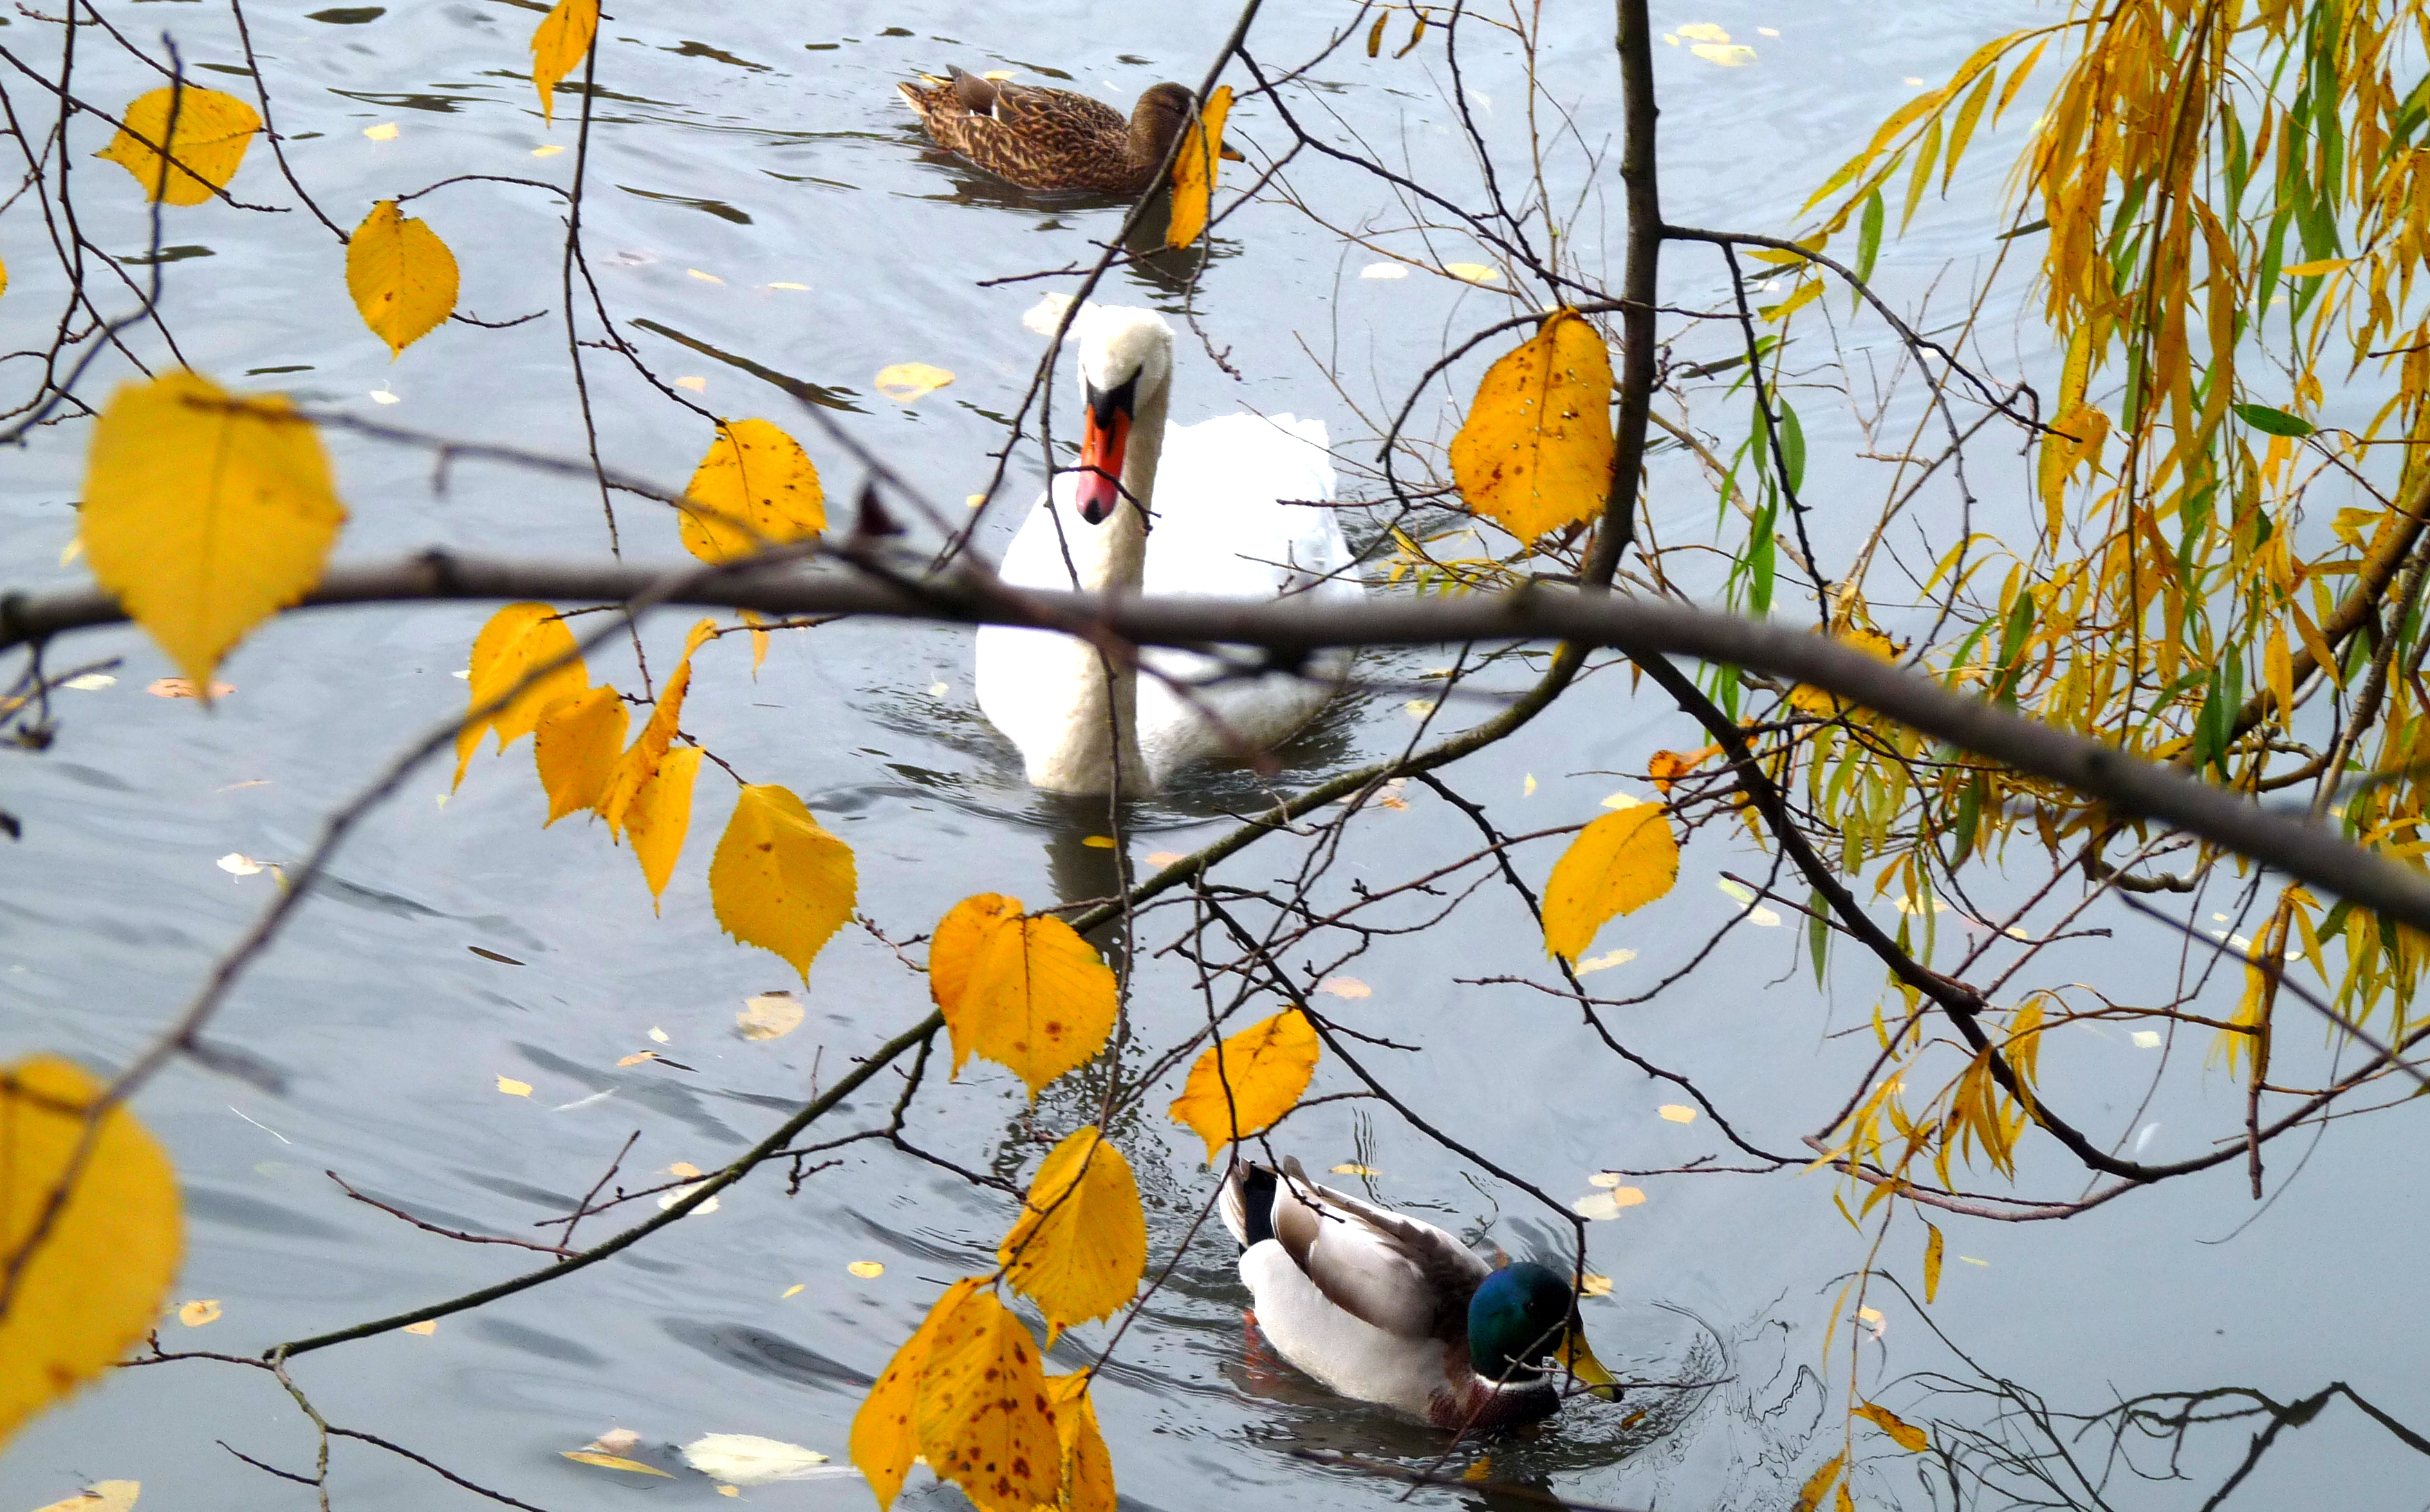
Cromford, swan, bird, branch, leaf, beak, tree, twig, wildlife, autumn, water bird, plant, duck, reflection, perching bird, ducks, geese and swans, seabird, plant stem, pond, waterfowl